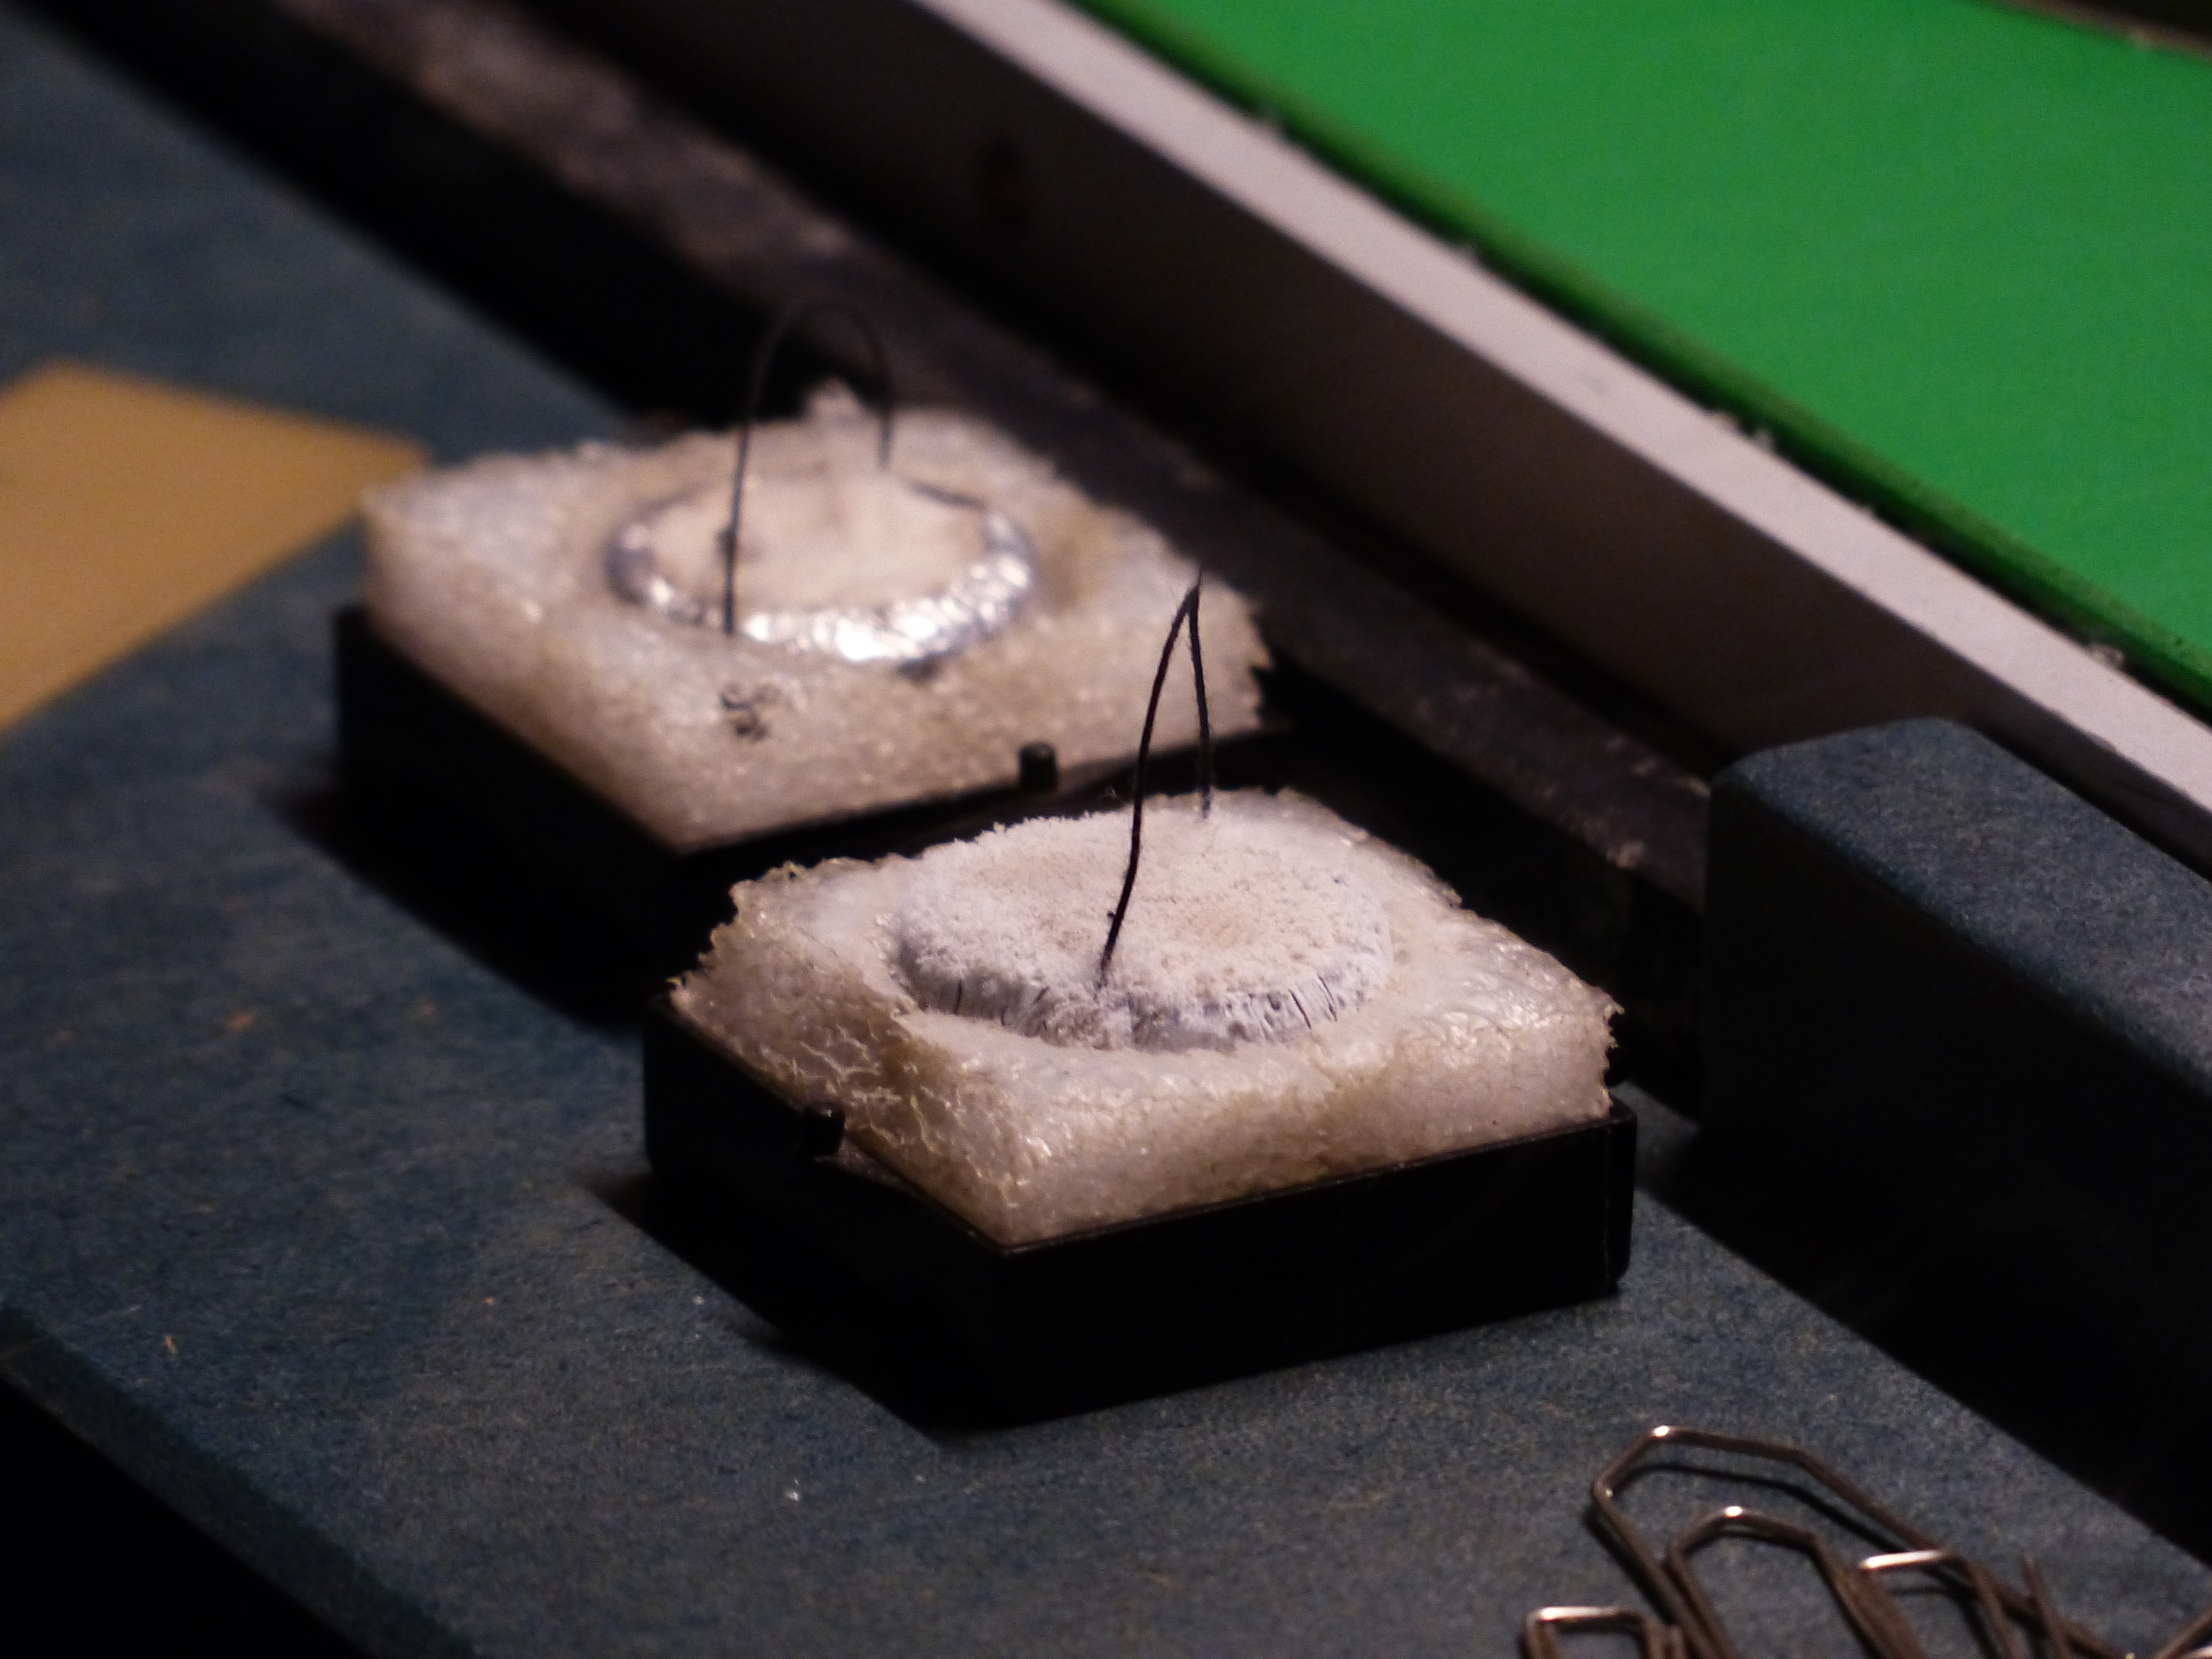
wood, material, games, cooling, magnets, quantum mechanics, indoor games and sports, magnetic field, superconductor, electrical resistance, critical temperature, superconductivity, heike kamerlingh onnes, onnes, low temperature physics, box free, mei ner ochsenfeld effect